FIFA Women's World Cup top goalscorers

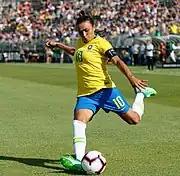
refer to caption

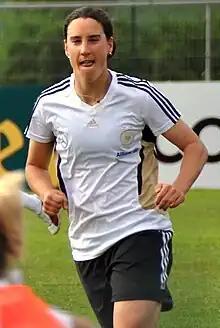
Birgit Prinz ranks second among players with the most goals, scoring 14, including one in the 2007 FIFA Women's World Cup final

A total of over 1,000 goals have been scored in games at the Women's 9 final tournaments of the FIFA Women's World Cup, not counting penalties scored during shoot-outs. Since the first goal scored by Chinese player Ma Li at the 1991 FIFA Women's World Cup, almost 440 footballers have scored goals at the World Cup tournaments, of whom 50 have scored five or more.